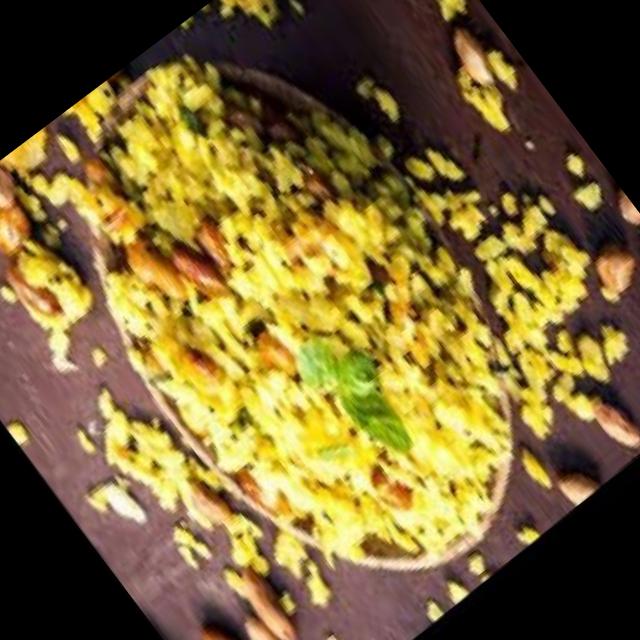
Dish: poha